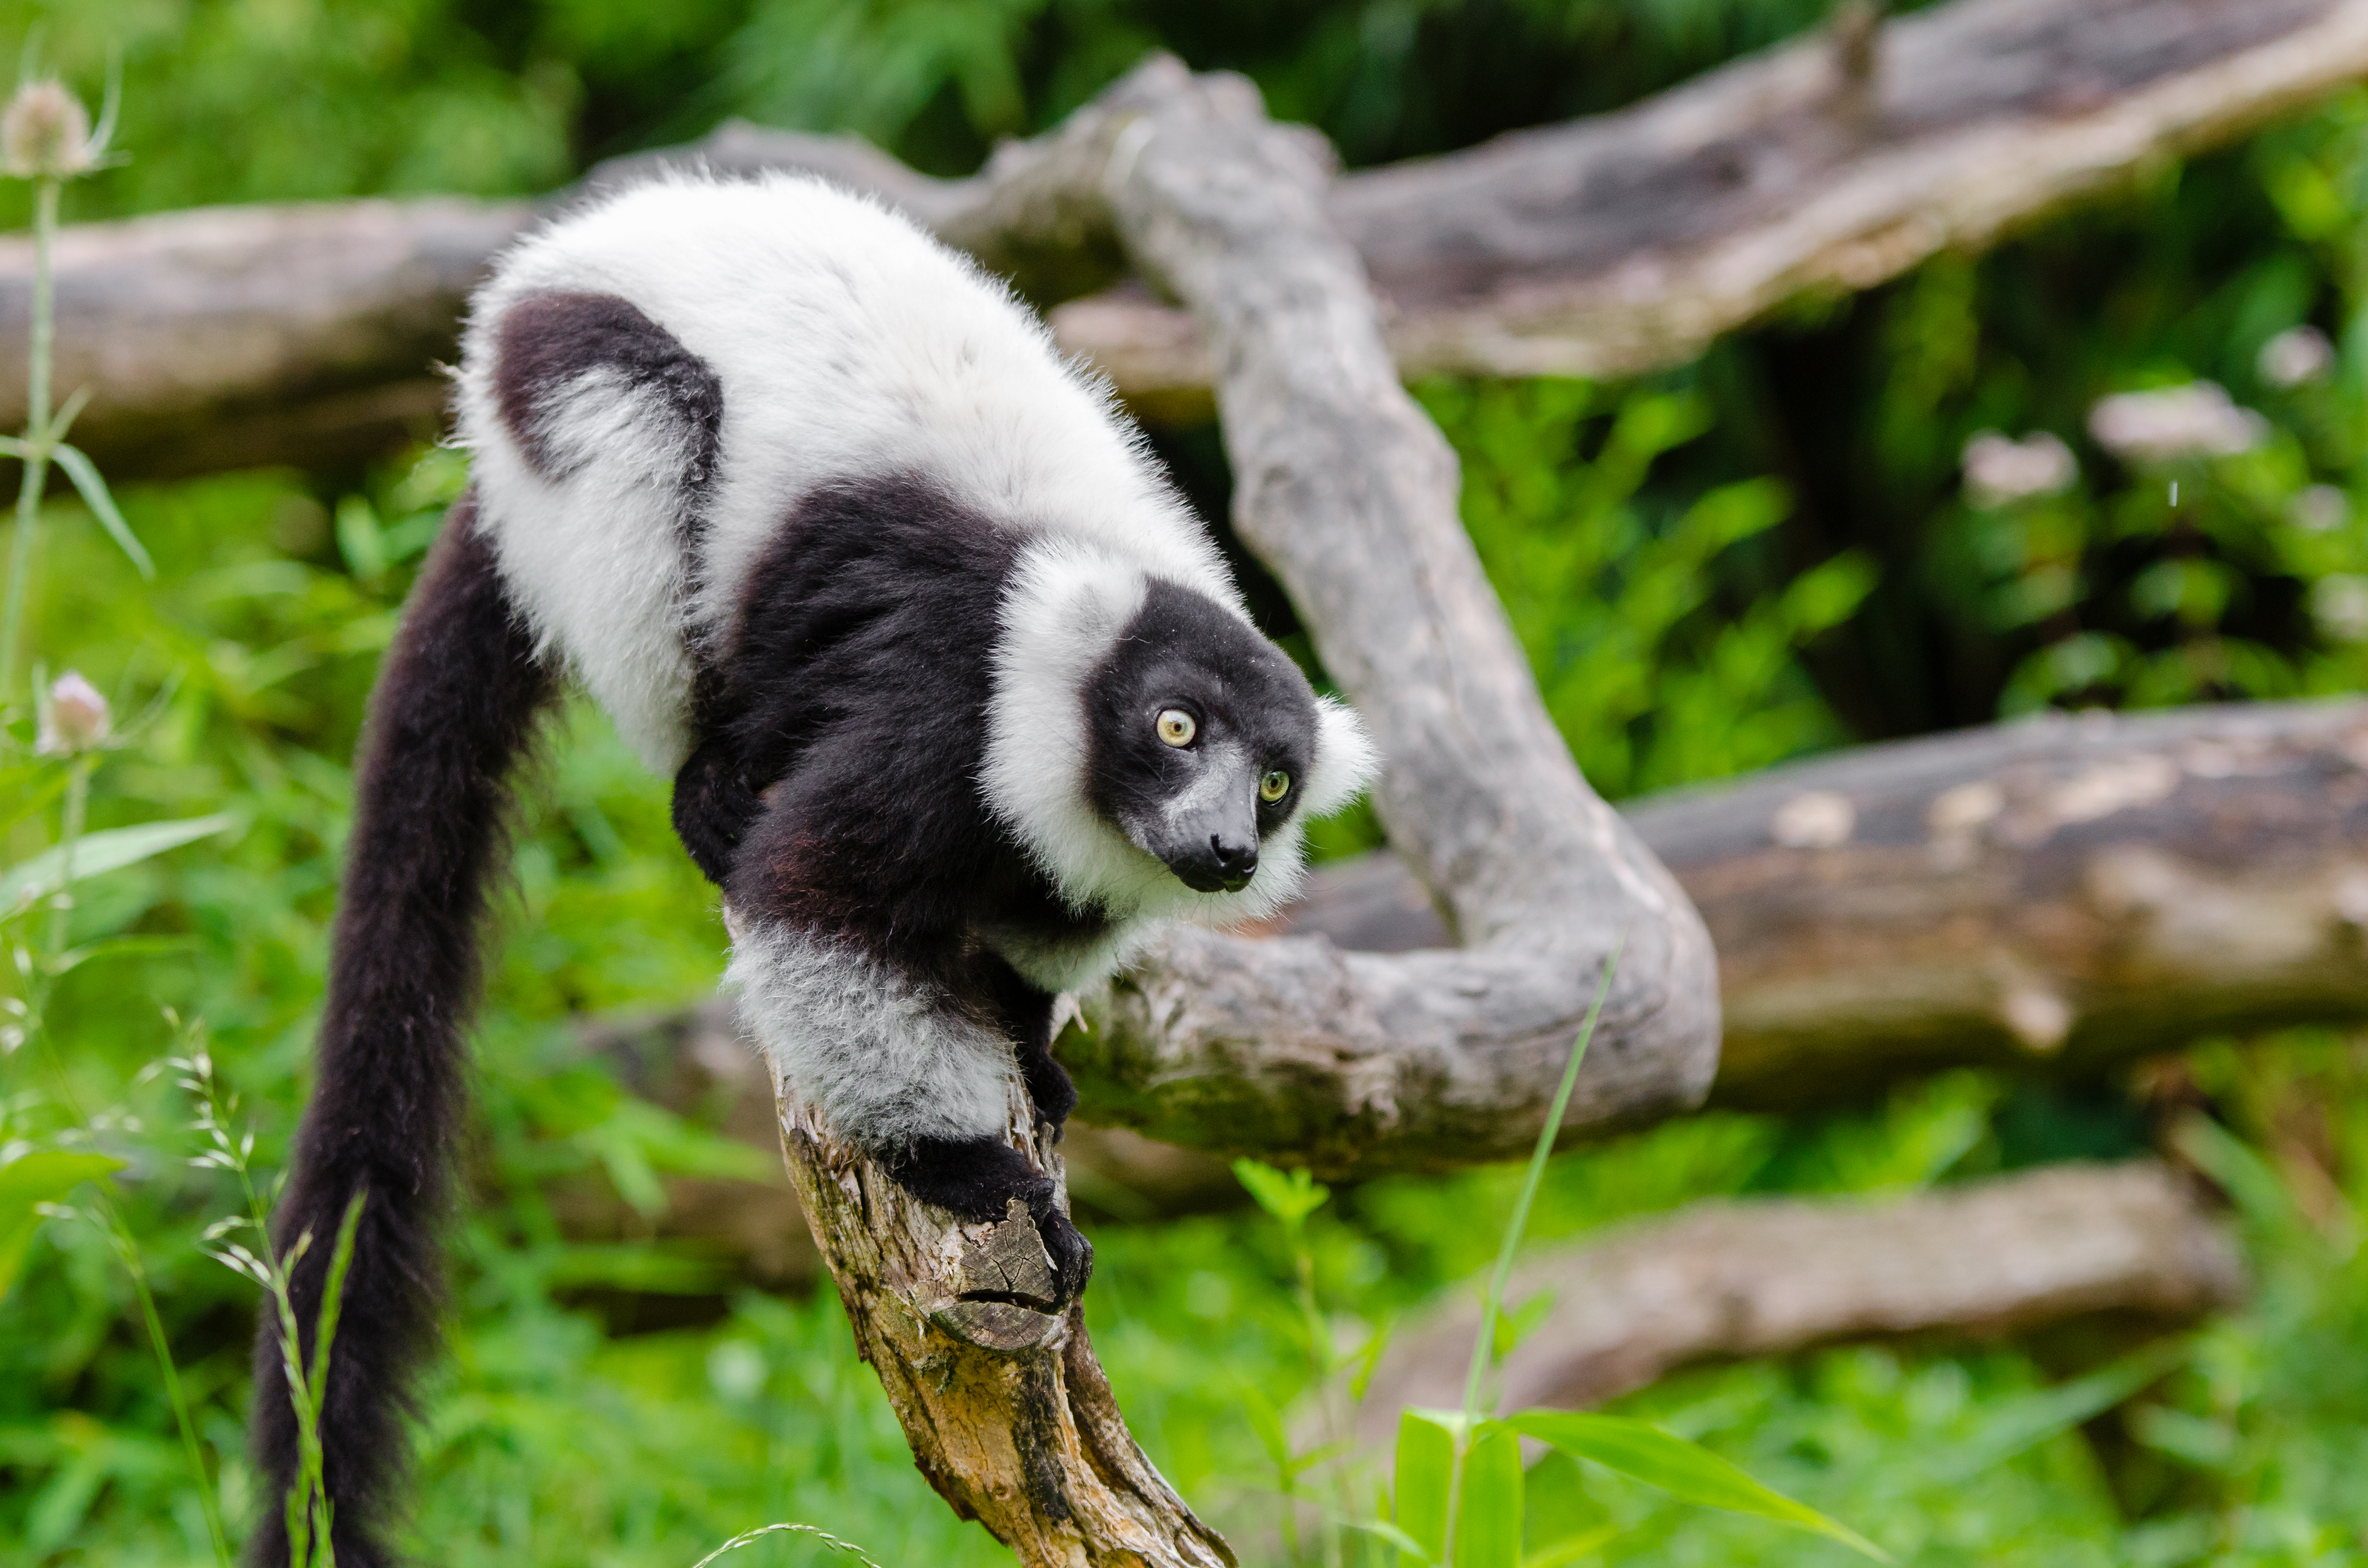
nature, forest, animal, wildlife, zoo, jungle, mammal, fauna, primate, madagascar, vertebrate, lemur, new world monkey